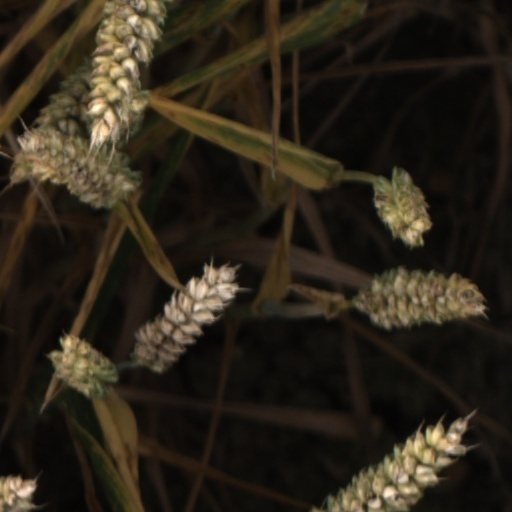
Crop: wheat